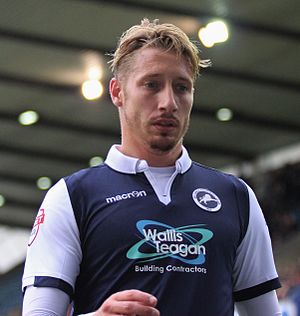
Lee Robert Martin
Lee Robert Martin er en engelsk fodboldspiller der spiller for Exeter City F.C..